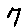
Label: 7